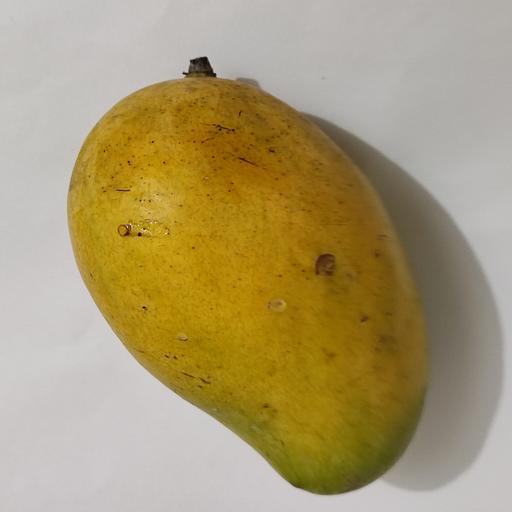
Crop type: Mango_Amrapali